Bernard Debré

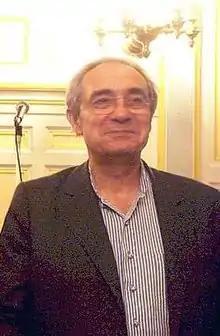
Bernard Debré in 2013

Bernard Debré (30 September 194413 September 2020) was a French urologist at Hôpital Cochin and a member (deputy) of the National Assembly of France. He was one of the representatives of the city of Paris, and was a member of the Union for a Popular Movement. He is a son of Anne-Marie Lemaresquier and politician Michel Debré, who was Prime Minister of France, and twin-brother of Jean-Louis Debré.